John McPartland

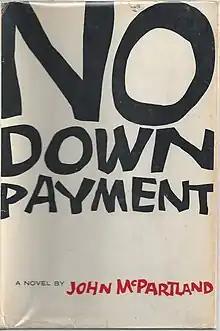
Cover of McPartland's "No Down Payment"(1957)

John Donald McPartland (1911–1958) was a writer specializing in pulp fiction crime whose career was ended by an early death at age 47. In addition to his pulp work, he is known for his more standard novel, "No Down Payment", which was later made into the movie of the same title, directed by Martin Ritt and starring Joanne Woodward and Tony Randall, among others.